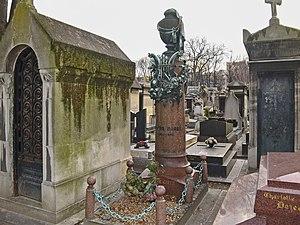
Tombe du compositeur Victor Massé par Charles Garnier – Cimetière de Montmartre - Paris
Victor Massé est un compositeur et pédagogue français, né le 7 mars 1822 à Lorient et mort le 5 juillet 1884 à Paris.